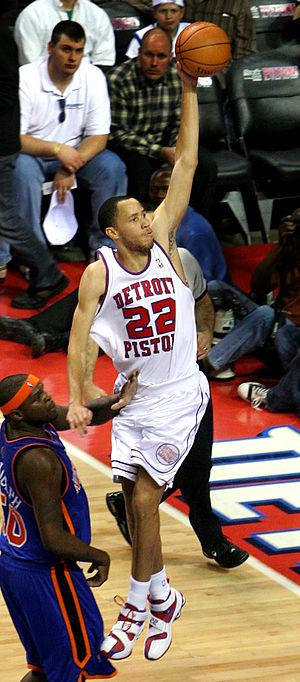
Tayshaun Prince, né le 28 février 1980 à Compton en Californie, est un joueur américain de basket-ball. Sélectionné en 23ᵉ position de la draft 2002, Prince est un petit ailier bénéficiant d'une très grande envergure des bras, ce qui fait de lui un bon défenseur. Il mesure 2,06 m pour 98 kilos.